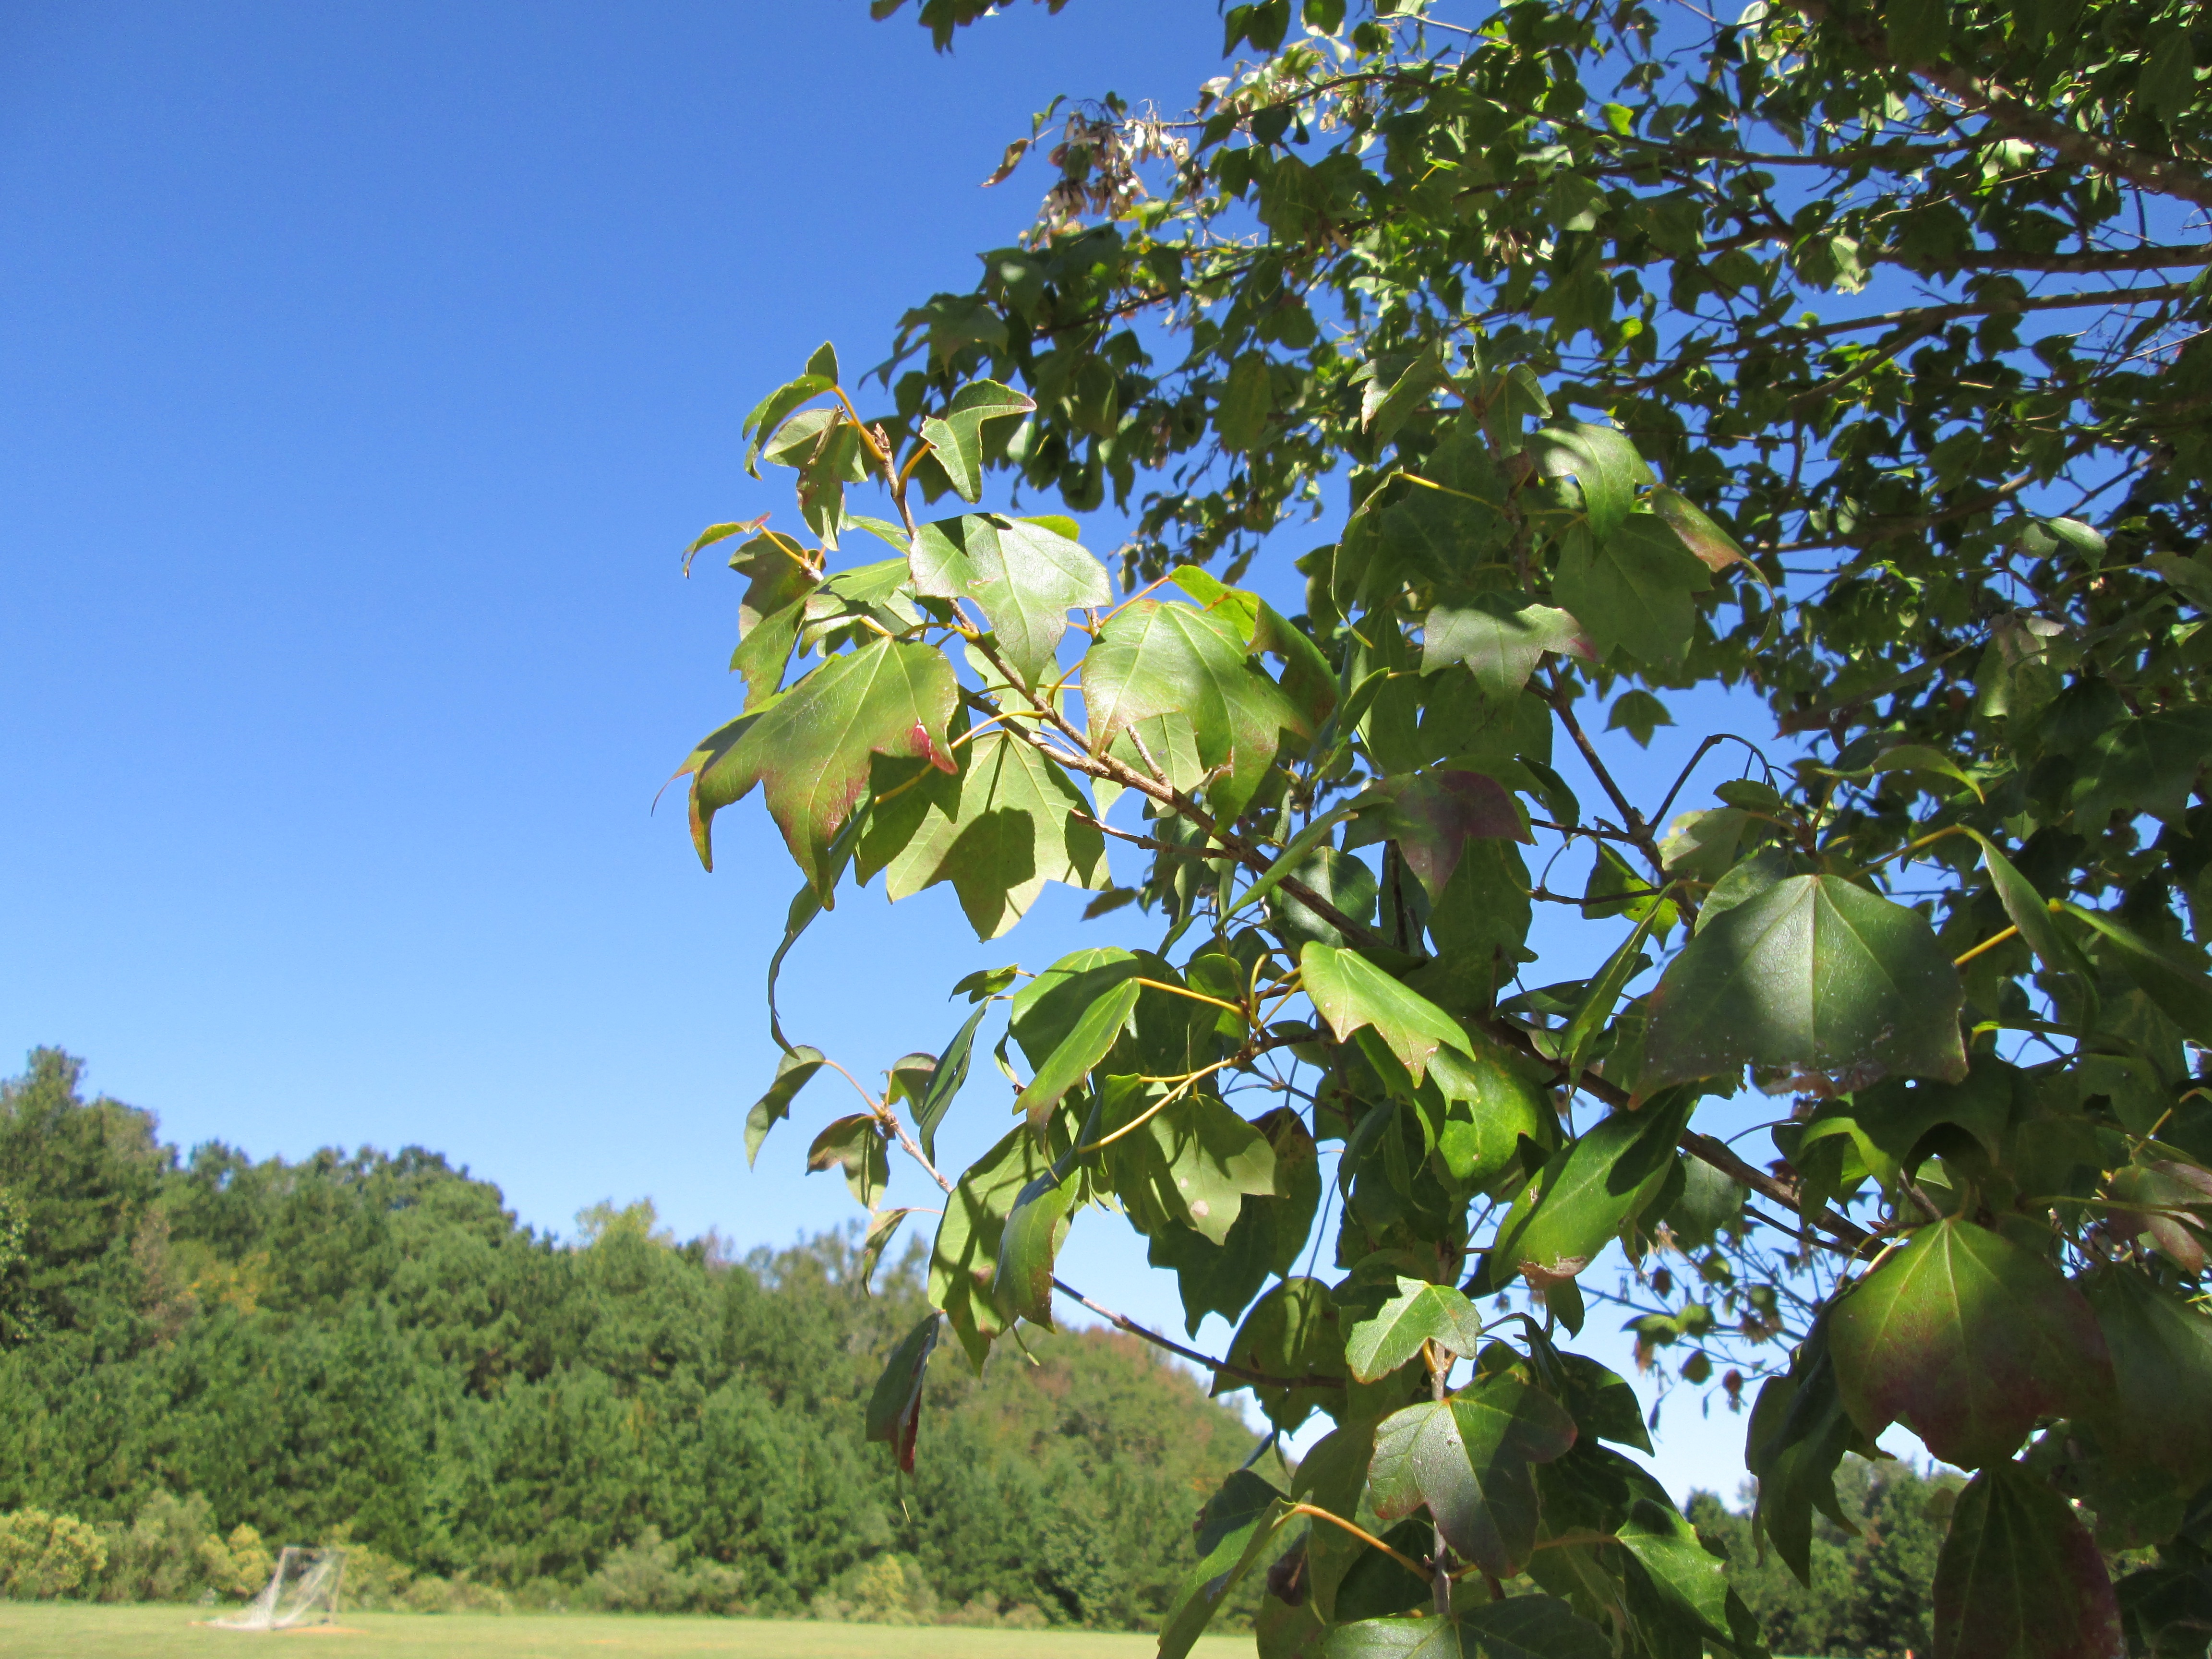
landscape, tree, nature, grass, outdoor, branch, plant, sky, fruit, sunlight, leaf, fall, flower, food, green, produce, autumn, park, day, flowering plant, woody plant, land plant